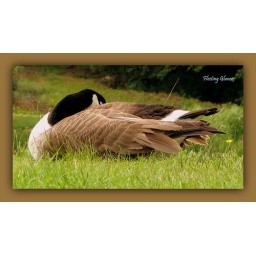
On the banks of a river whilst out walking near my home.